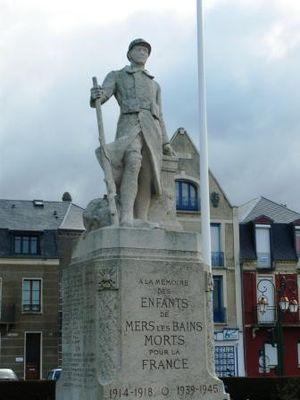
Emmanuel Fontaine, né à Abbeville le 8 décembre 1856 et mort à Commercy le 21 septembre 1935, est un sculpteur français.